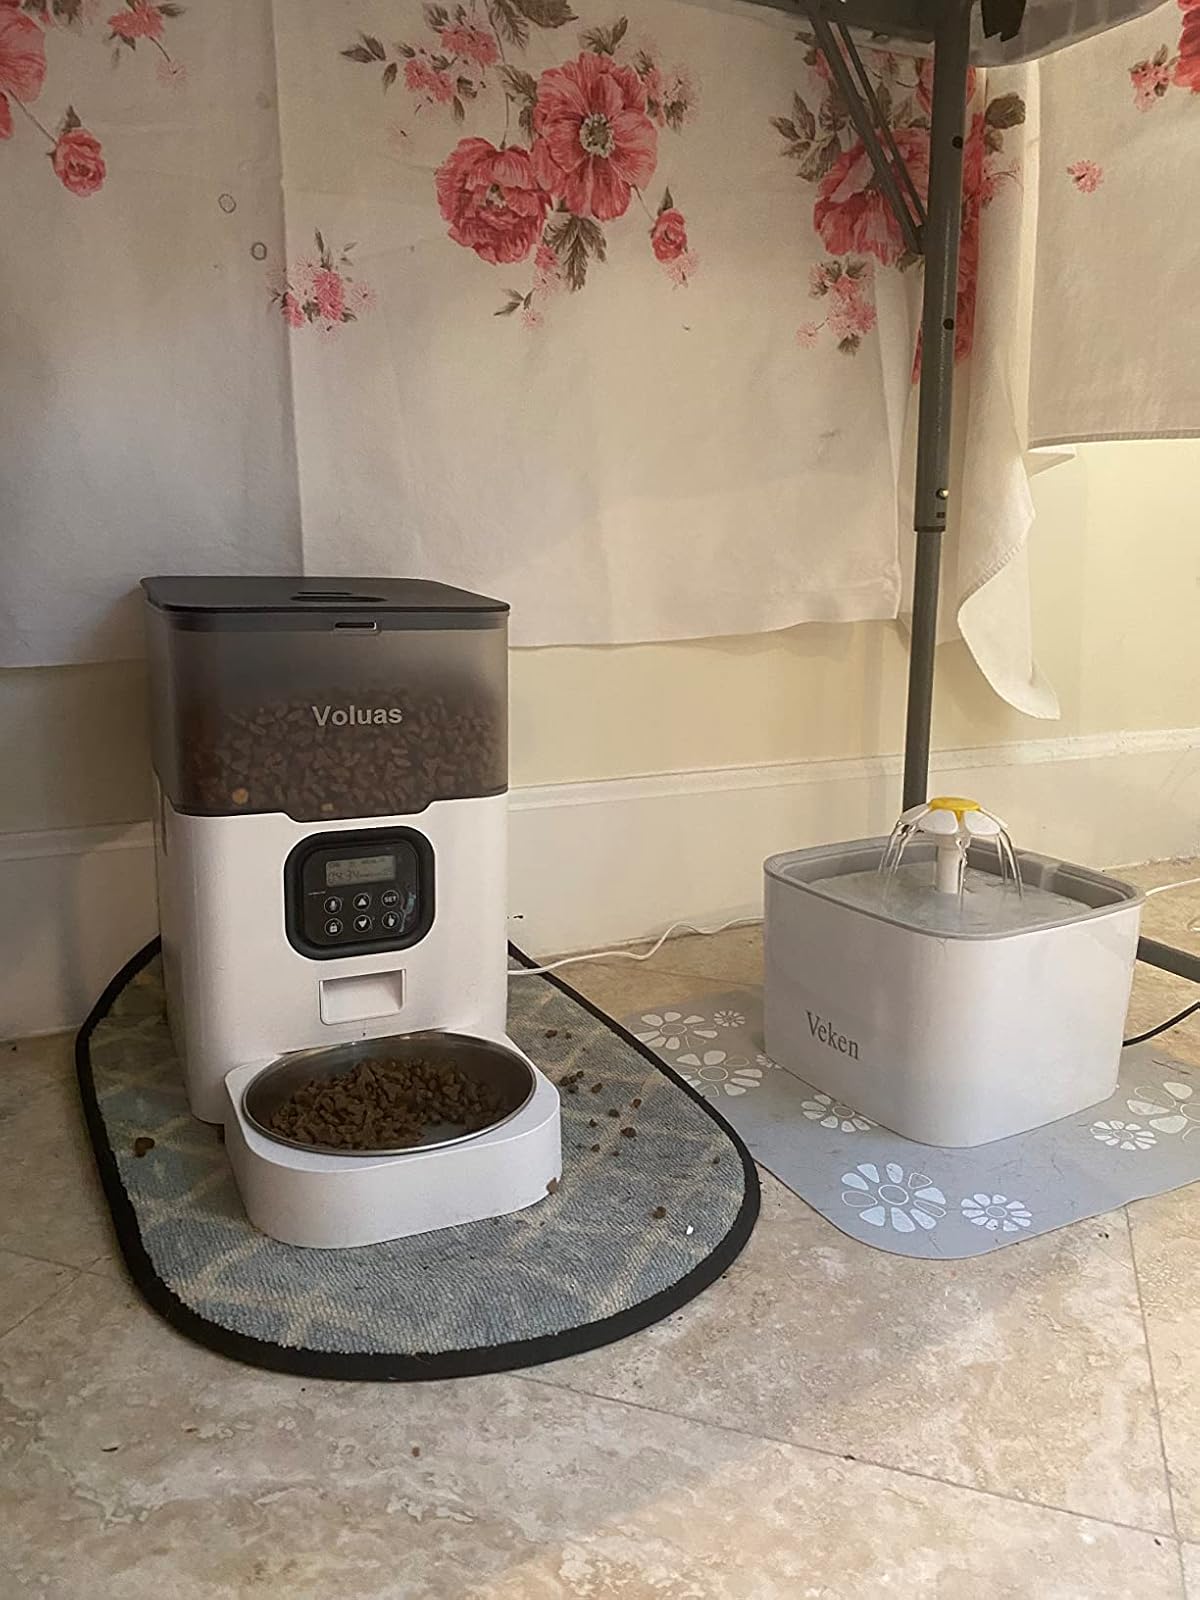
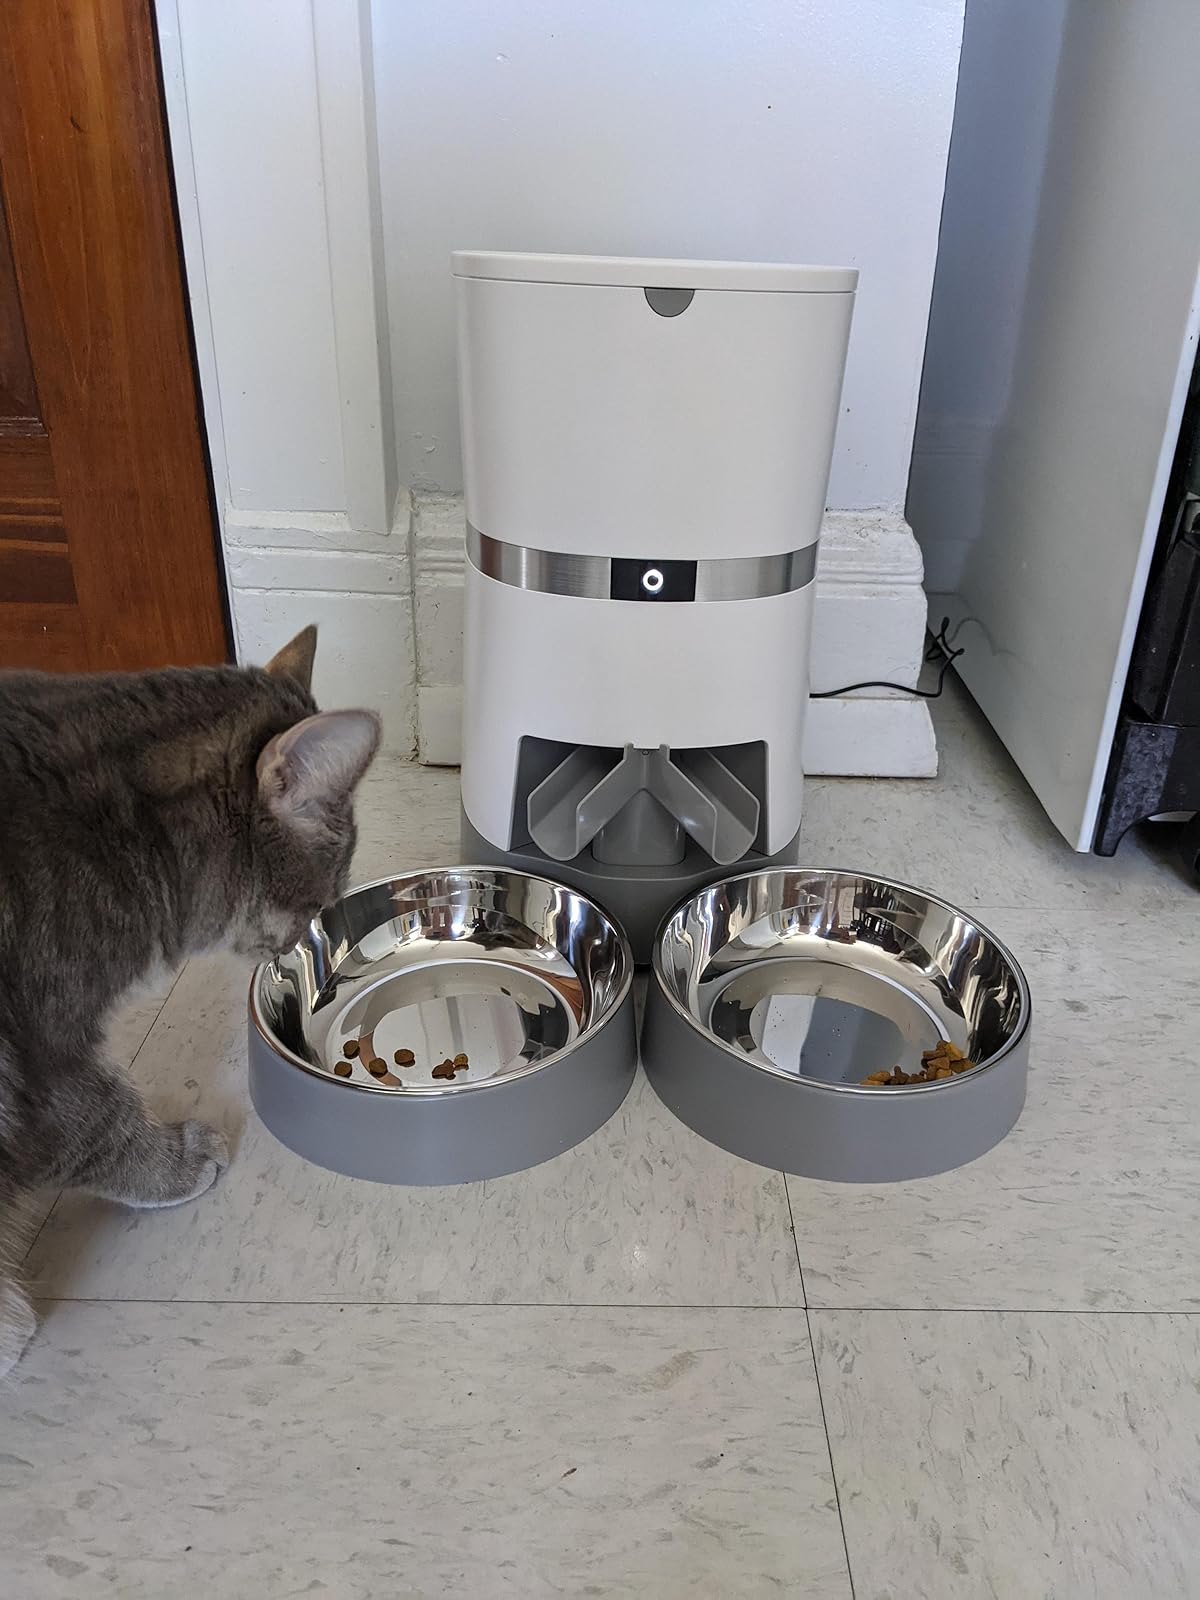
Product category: items_feeder
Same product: no